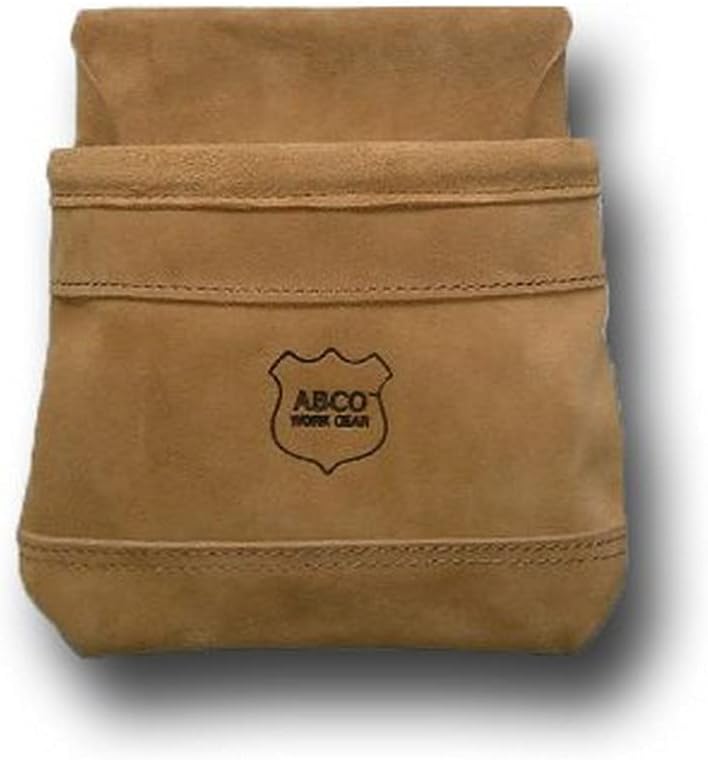
ABCO 3232-4 1-Pocket Fastener Pouch
Category: Tools & Home Improvement
ABCO 3232-4 1-Pocket Fastener Pouch
Features: Heavy-duty durable cowhide leather, 3-inch belt loop | Large pocket | Reinforced bottom